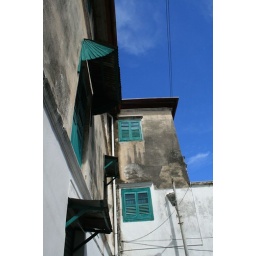
Look interesting with the green windows - the house showed up even better with the blue sky in the background.